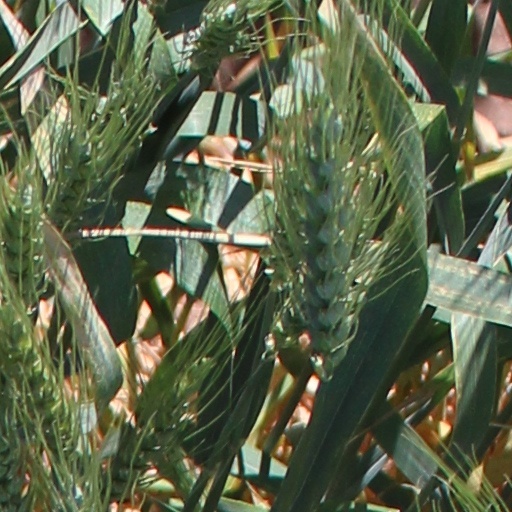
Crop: wheat